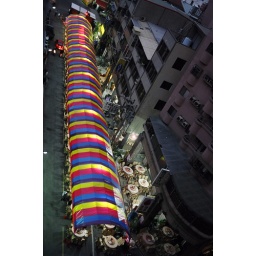
the source of much noise over the New Year's weekend on the road below my building